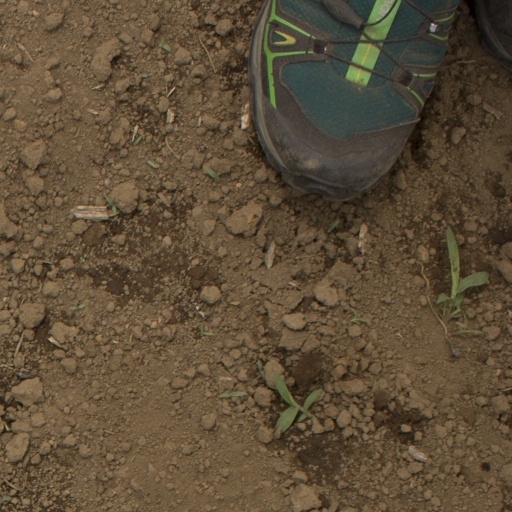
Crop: Jerusalem artichoke